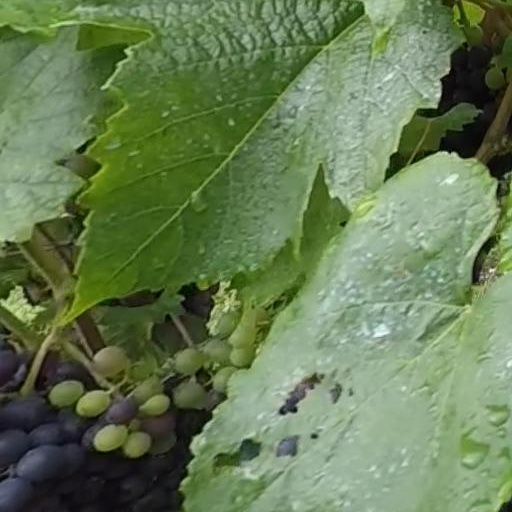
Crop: grape